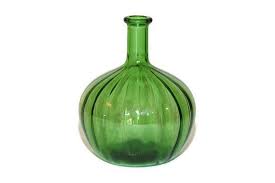
Waste category: glass